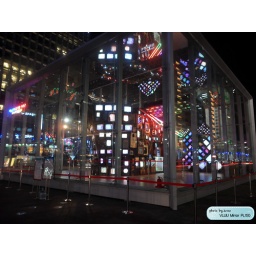
lights in a green house